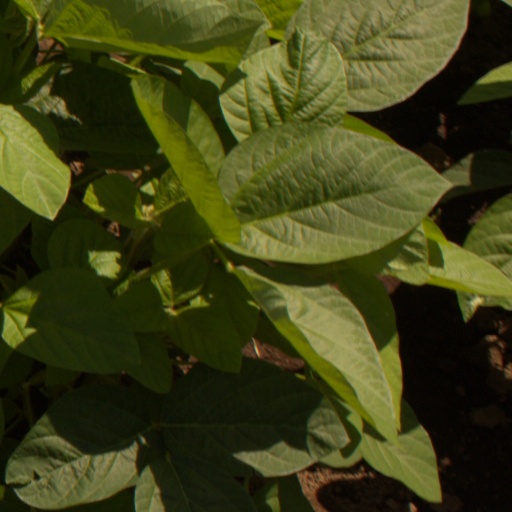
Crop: soybean